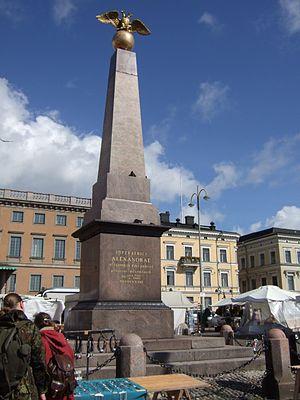
Kauppatori est la place du marché de la capitale finlandaise Helsinki et avec la place du Sénat voisine une des deux places les plus connues de la ville.